Answer in natural language. Considering the relative positions, is blurry image above or below white refridgerator with water dispenser? Choose between the following options: below or above
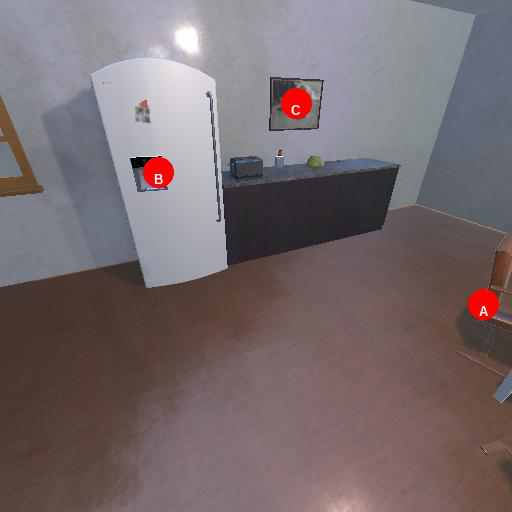
<answer>above</answer>